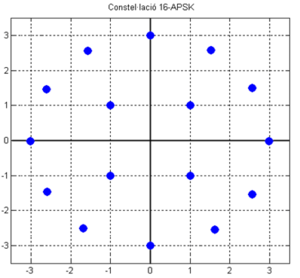
La modulation d'amplitude et de phase, en anglais amplitude and phase-shift keying ou asymetric phase-shift keying, est un régime de modulation numérique qui transmet les données en modulant, l'amplitude et la phase de référence du signal. En d'autres termes, il combine à la fois la modulation d'amplitude et la modulation de phase pour augmenter le nombre de symboles de la constellation.